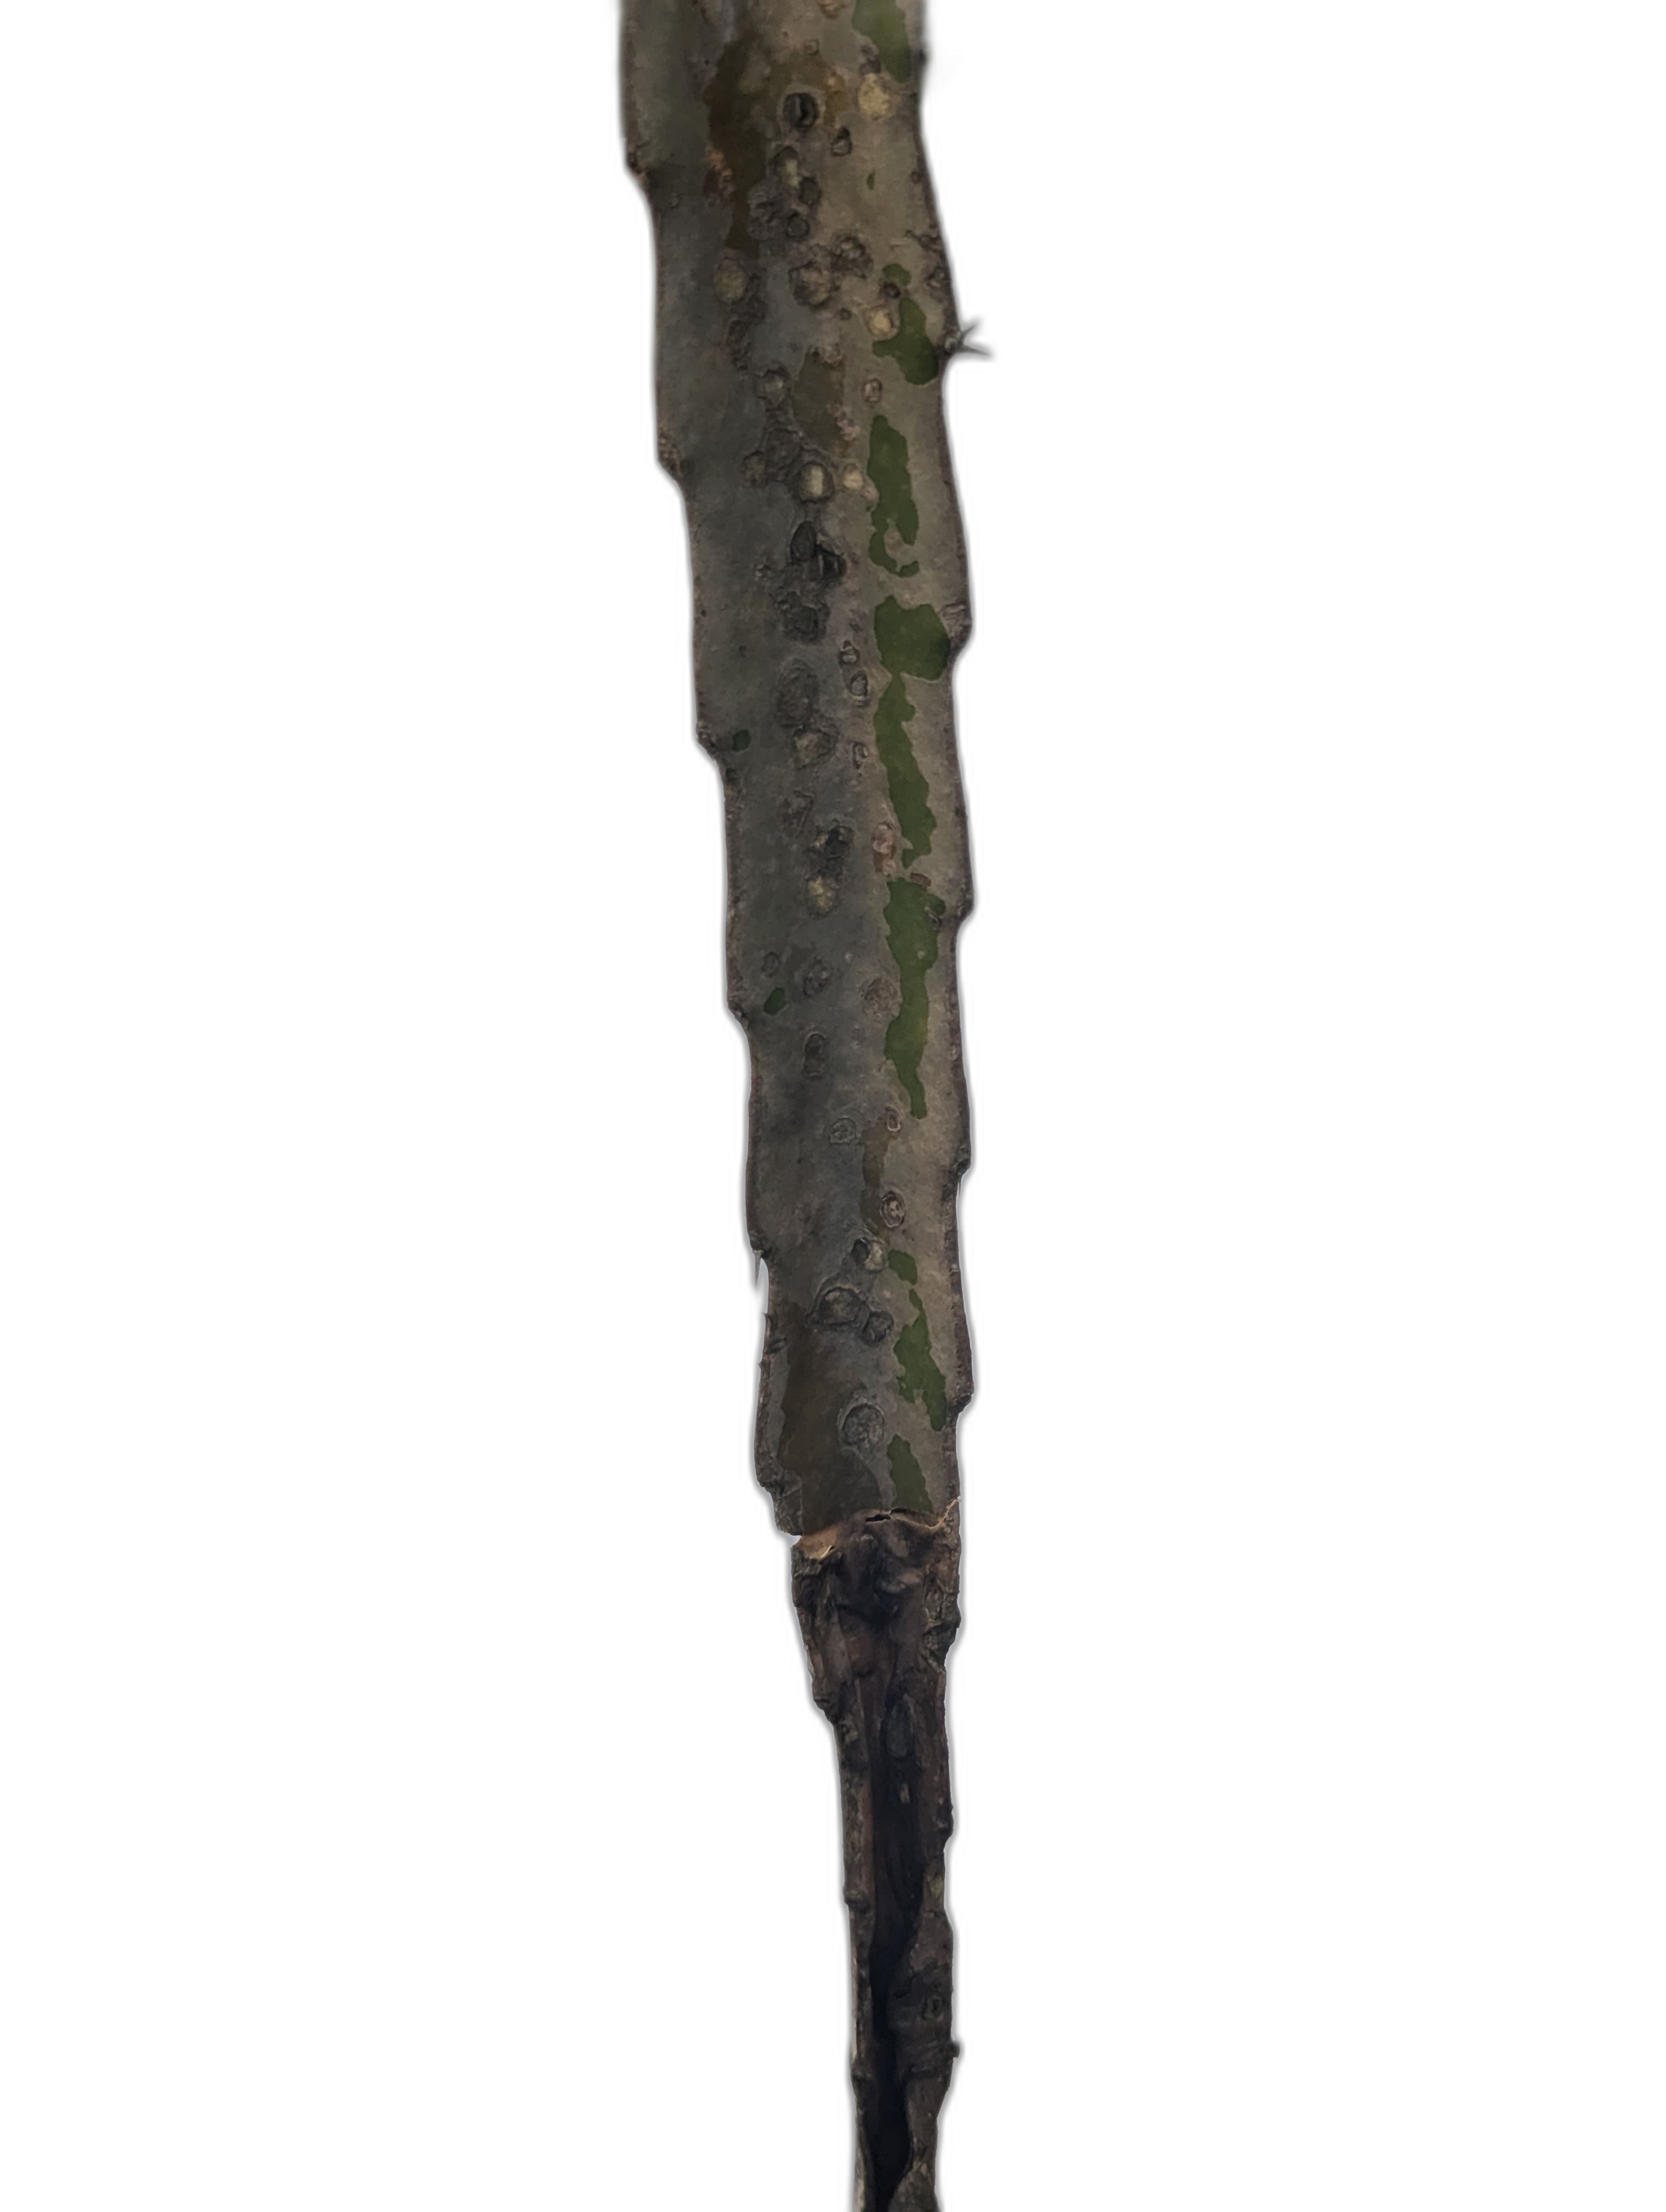
Label: Bad leaf